Autonomous Republic of Northern Epirus

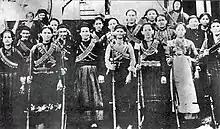
Armed group of Epirote women. August 1914, Gjirokastër region.

On 1 March, Kontoulis ceded the region to the newly formed Albanian gendarmerie, consisting mainly of former deserters of the Ottoman army and under the command of Dutch and Austrian officers. On 9 March, the Greek navy blockaded the port of Sarandë (gr. "Ágioi Saránda", known also as "Santi Quaranta"), one of the first cities that had joined the autonomist movement. There were also sporadic conflicts between Greek army and Epirote units, with a few casualties on both sides.